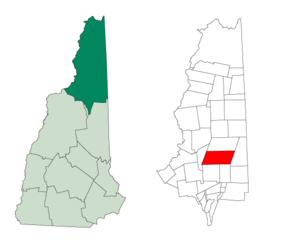
Berlin est une ville de l'État du New Hampshire, aux États-Unis, peuplée au dernier recensement de 2010 de 10 051 habitants. Elle est située sur les bords du fleuve Androscoggin dans le comté de Coos.